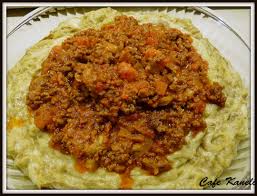
Yemek: hunkar_begendi